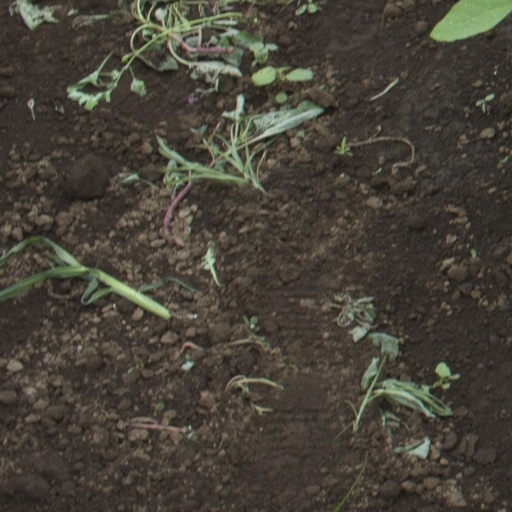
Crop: soybean